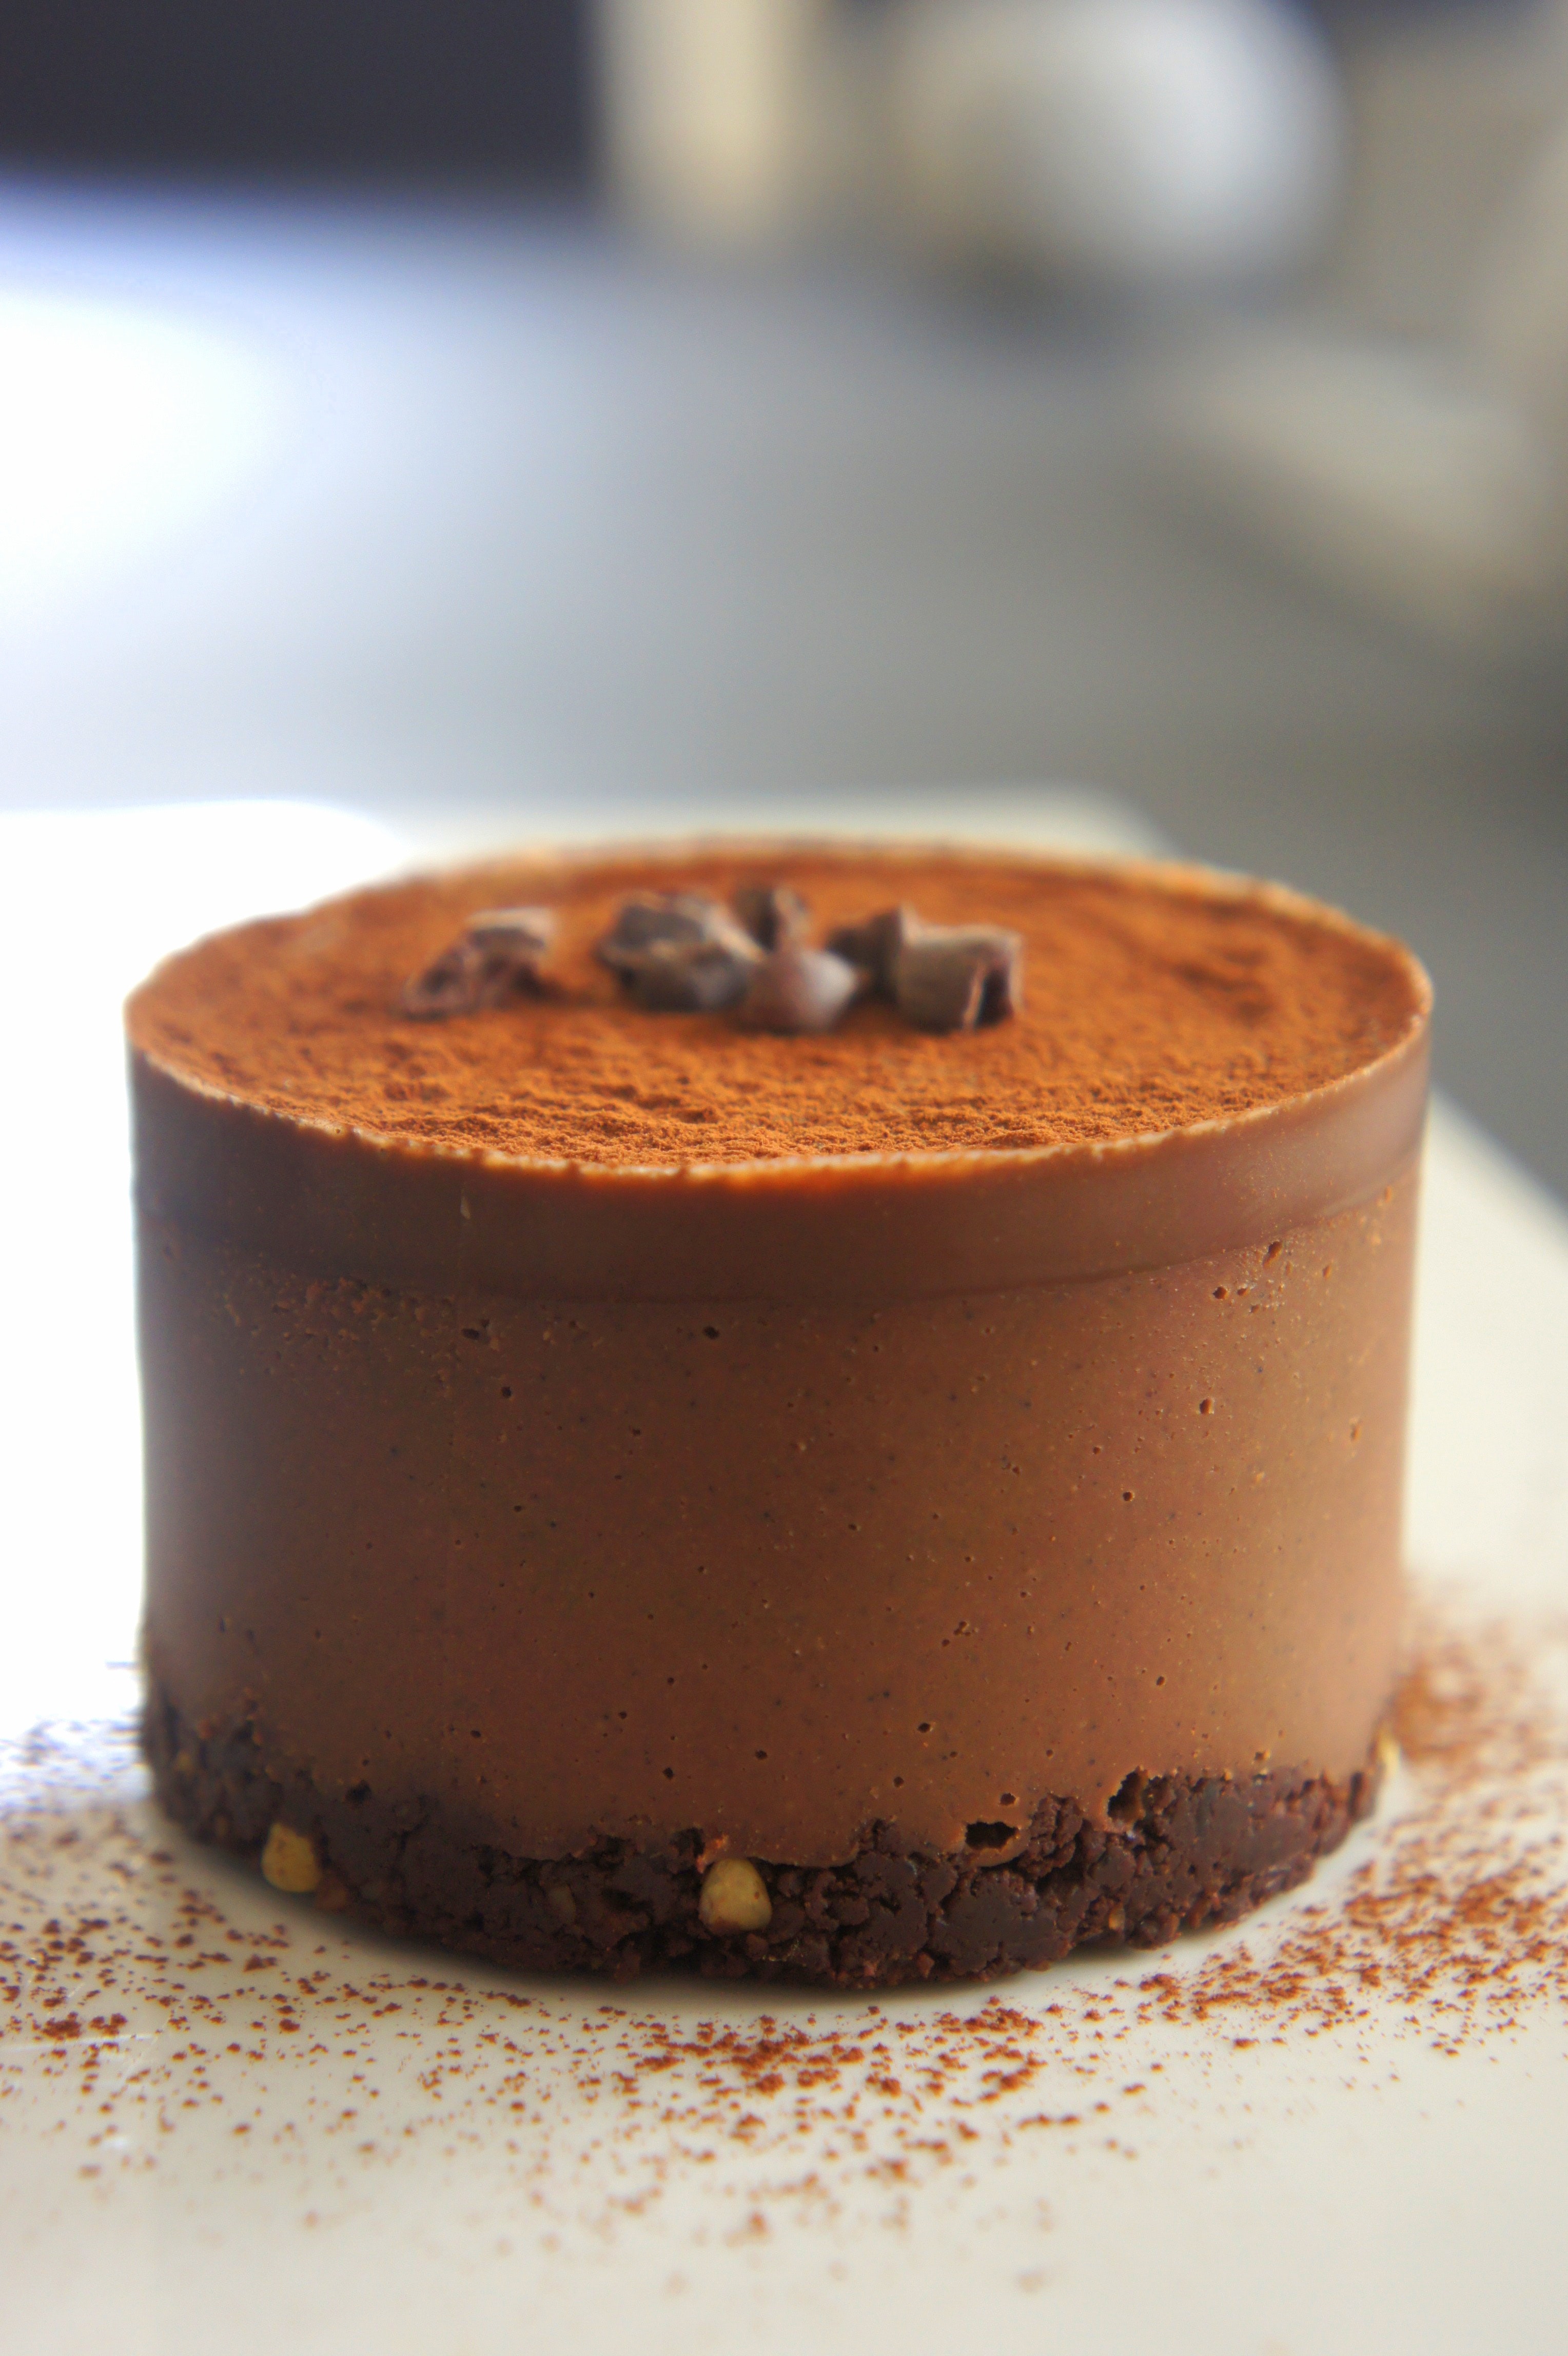
food, cuisine, dish, dessert, chocolate, mousse, cake, ingredient, semifreddo, baked goods, souffle, cheesecake, baking, caramel, ganache, praline, recipe, bavarian cream, chocolate cake, Chiboust cream, frozen dessert, sweetness, pudding, chocolate truffle